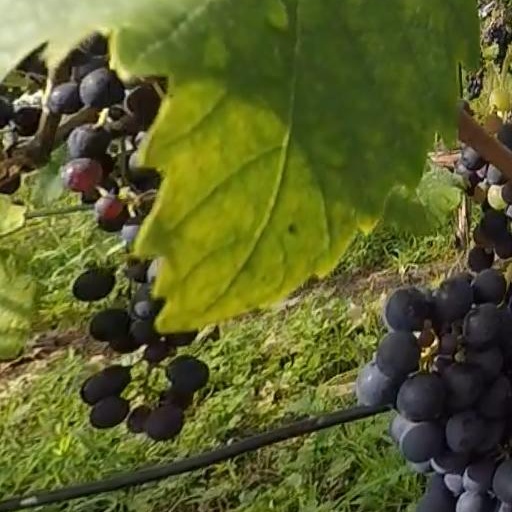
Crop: grape